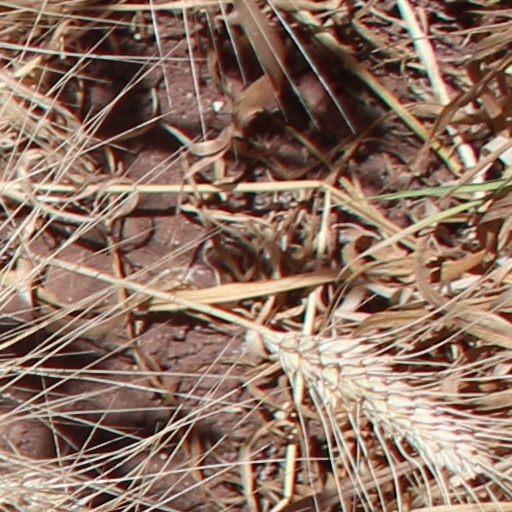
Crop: wheat